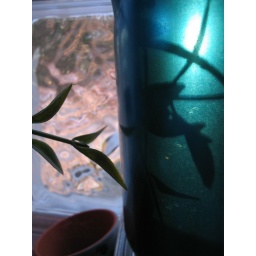
More vintage aluminum I collect in front of my wavy acrylic glass window with light!